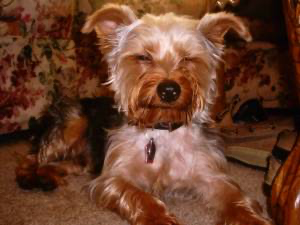
Animal: dog
Breed: yorkshire terrier